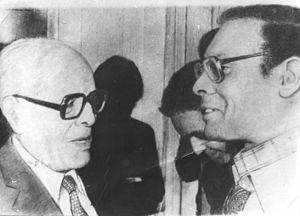
Moncef Marzouki, de son nom complet Mohamed Moncef ben Mohamed Ahmed Bedoui-Marzouki, né le 7 juillet 1945 à Grombalia, est un homme d'État tunisien. Il est président de la République du 13 décembre 2011 au 31 décembre 2014.